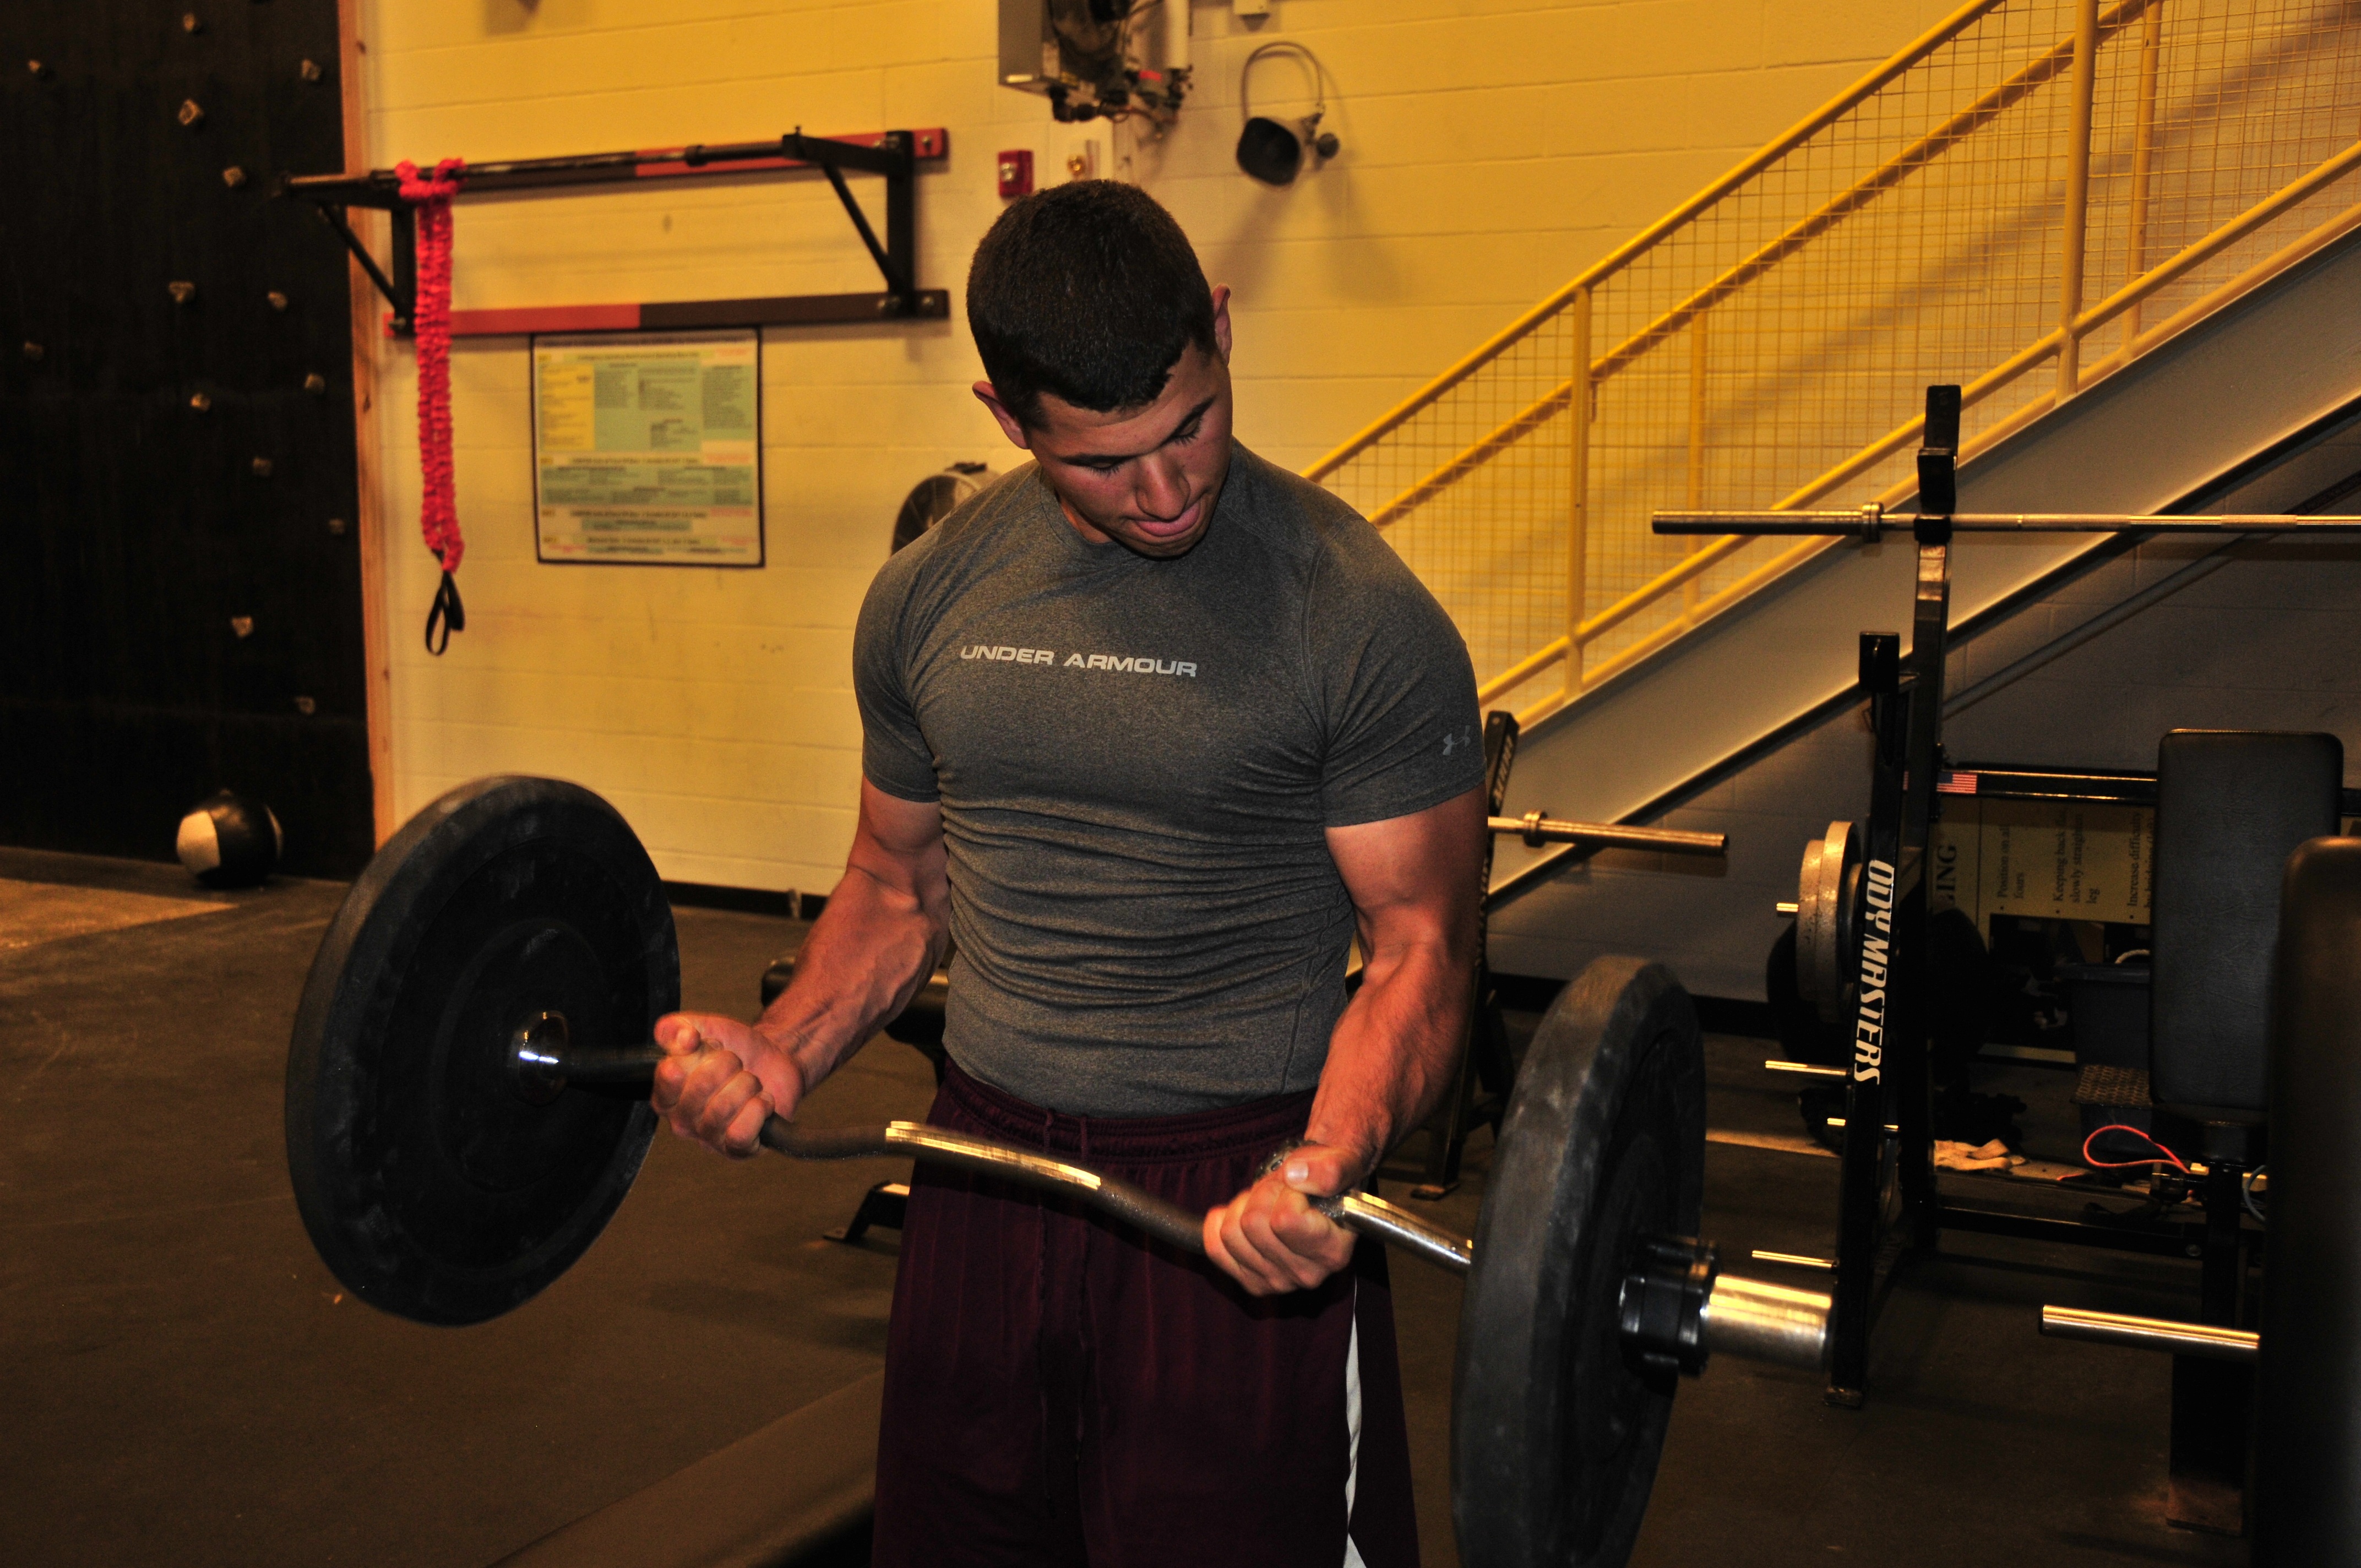
man, person, structure, equipment, room, fitness, gym, muscle, sports equipment, motivation, sporty, relaxation, sports, performance, bodybuilding, gymnastics, strength training, hobbies, treadmill, barbell, lose weight, crossfit, sweat, weight training, sweating, physical condition, to strengthen, to tone up, cardio training, burn calories, sport venue, human action, physical fitness, biceps curl, deadlift, bodypump, gym room, cardiovascular exercise, olympic lifting platform